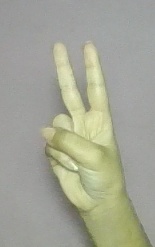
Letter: taa